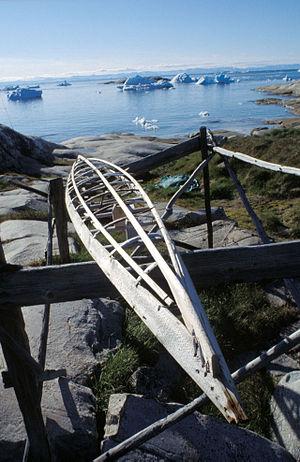
La culture de Saqqaq est une culture préhistorique du Groenland. Elle s'est développée sur la période comprise entre 2 500 et 800 ans av. J.-C. Avec celle de l'Indépendance I, attestée durant les IIIᵉ millénaire av. J.-C. et IIᵉ millénaire av. J.-C., le Saqqaquien est l'une des deux plus anciennes cultures archéologiques connues au Groenland. La culture de Saqqaq est également attestée au nord-est du Nunavut, au sein de la péninsule de Bache, une terre située sur l'île d'Ellesmere.
Un kayak ou kayac est un type de pirogue légère utilisant une pagaie pour le propulser, le diriger et l’équilibrer.